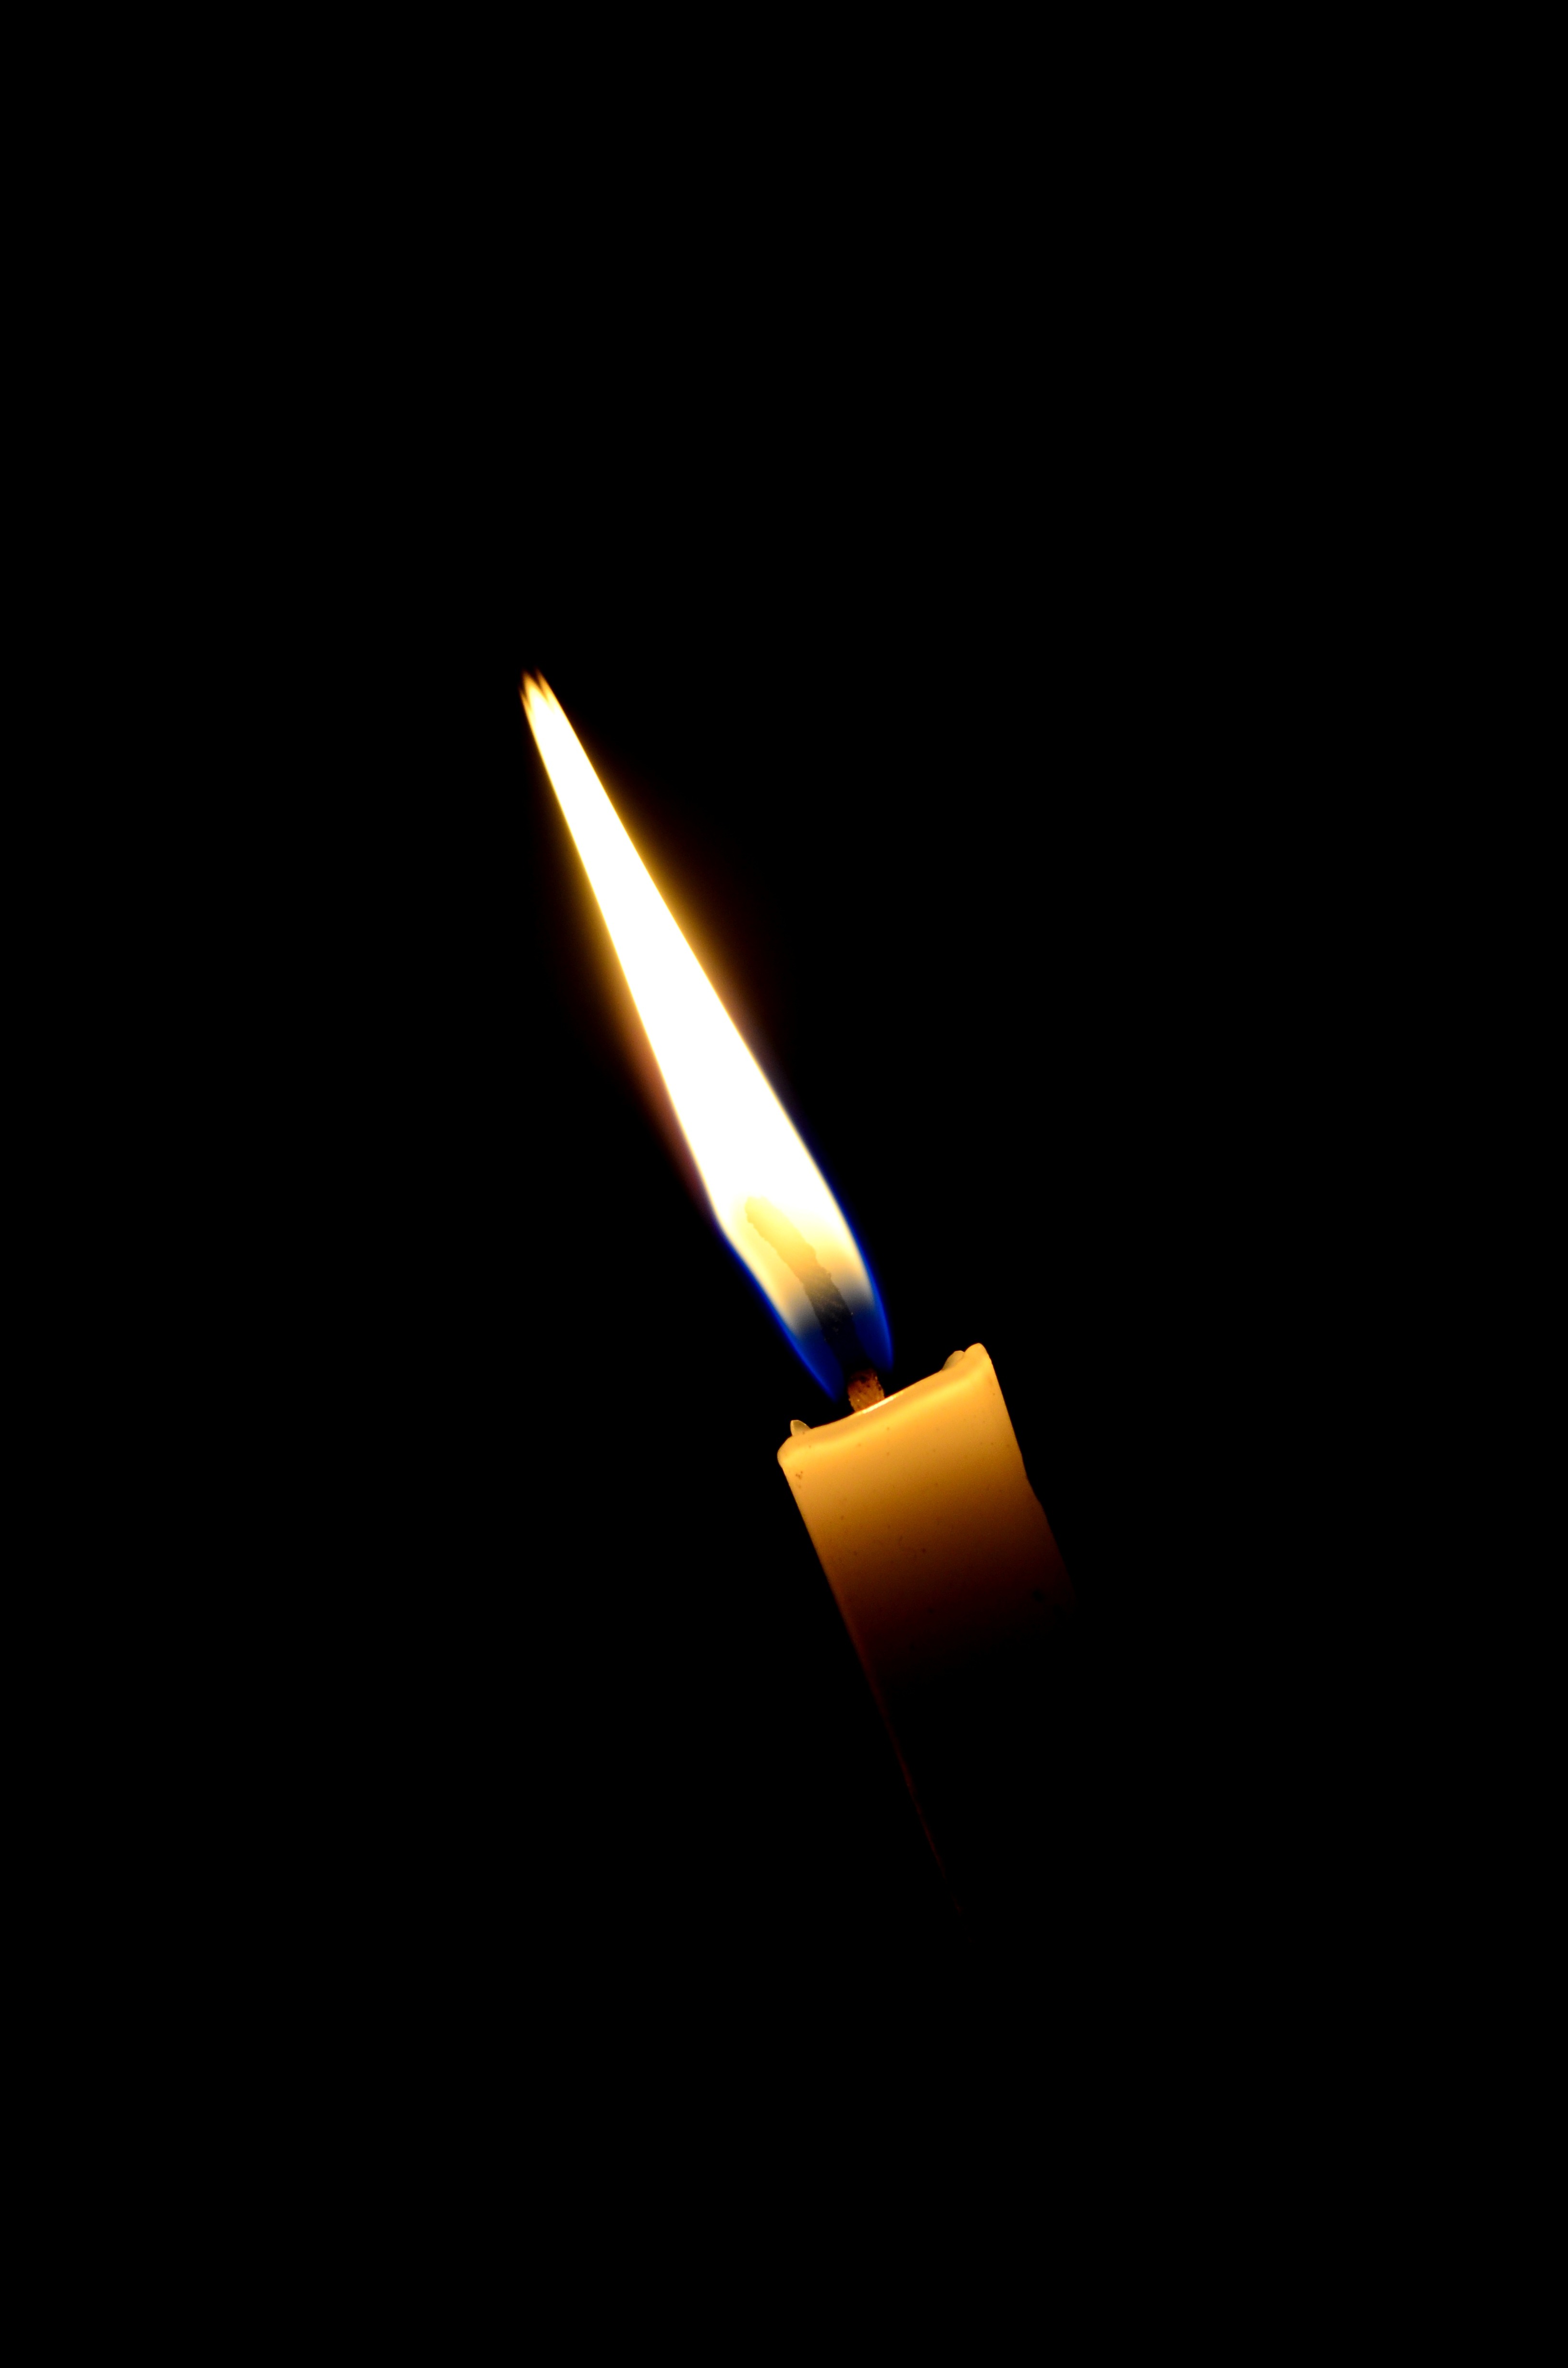
light, glowing, flame, fire, darkness, yellow, lighting, lights, candles, burning, wax, black background, candle light, glows